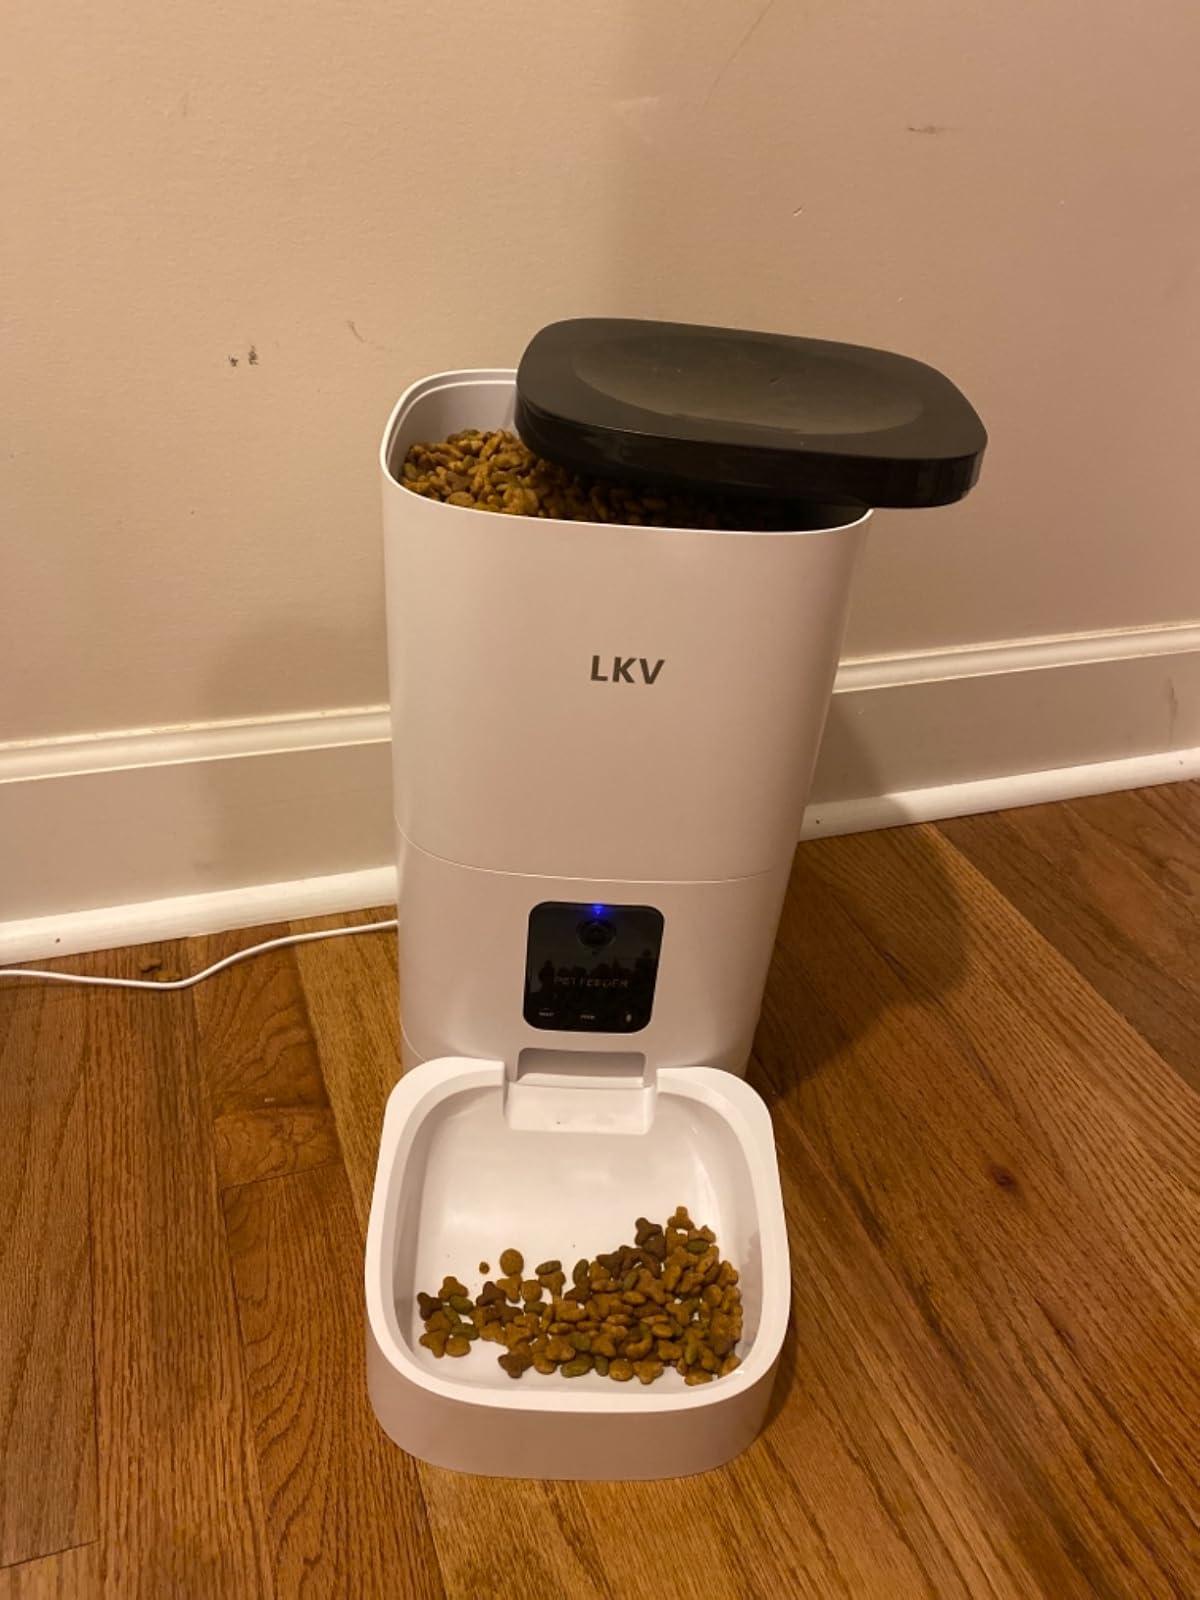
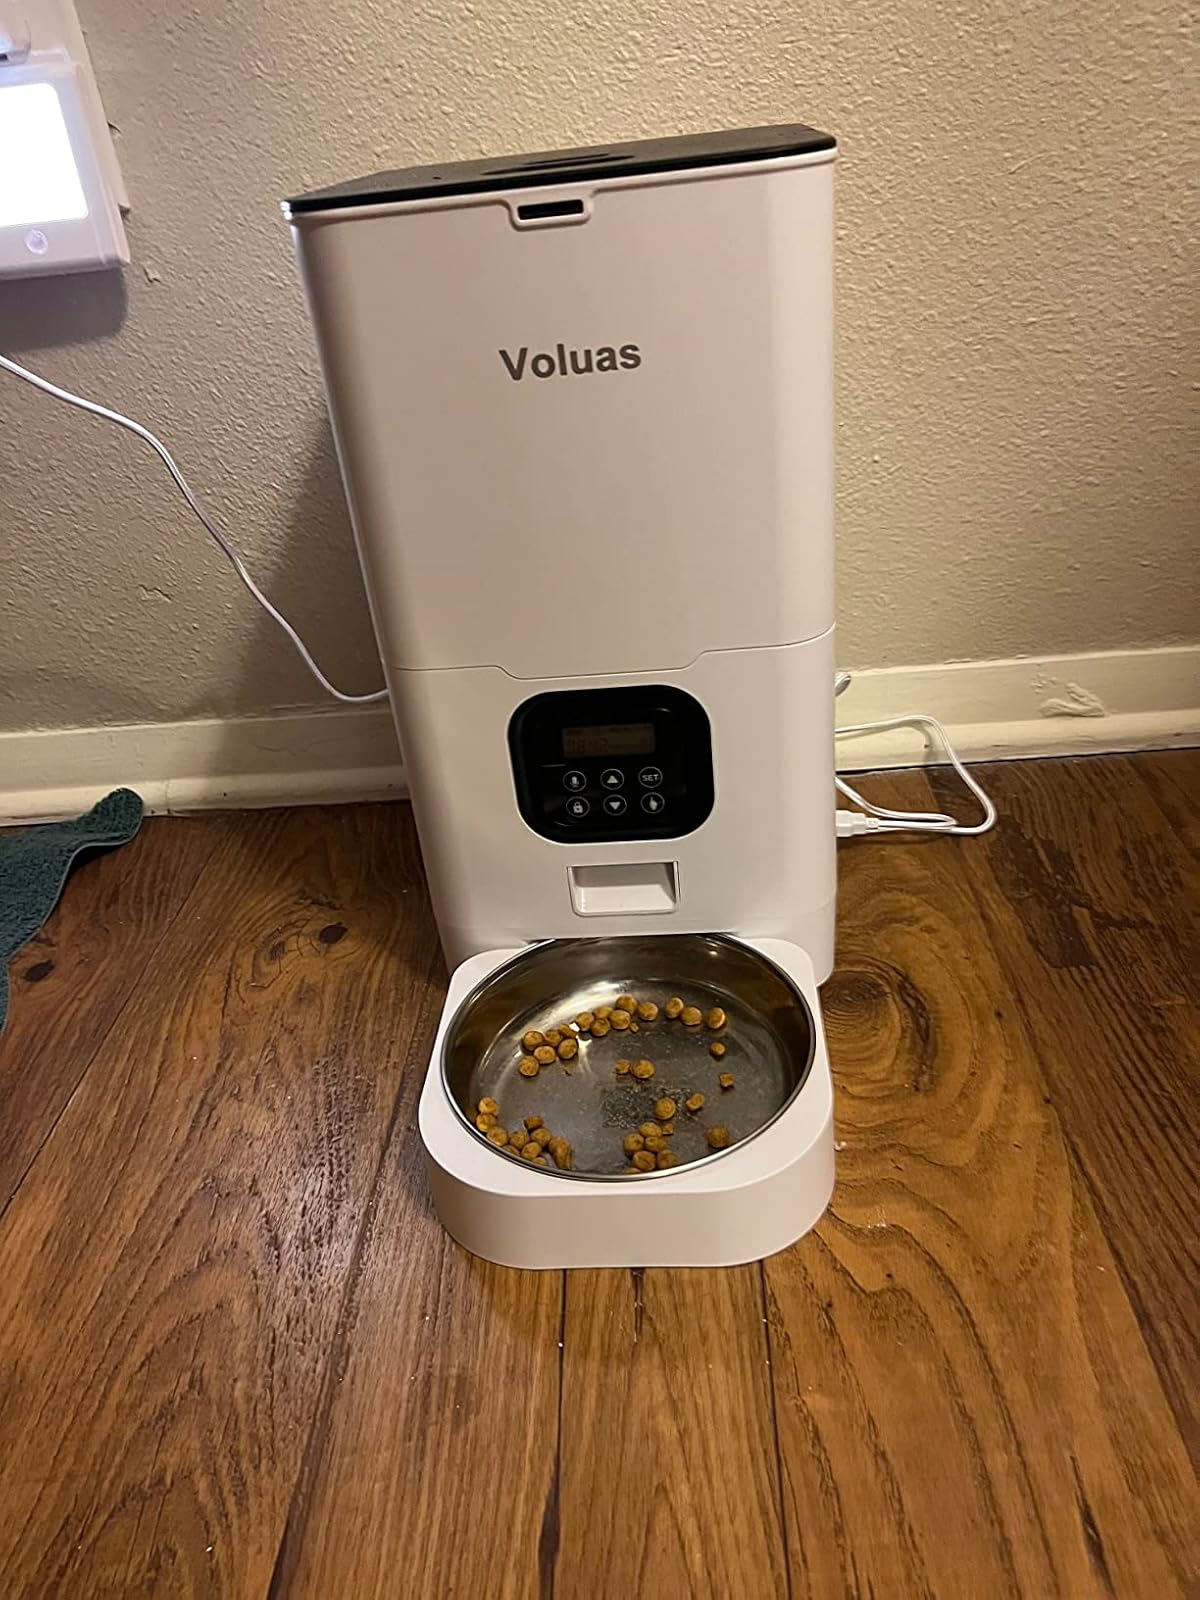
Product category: items_feeder
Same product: no